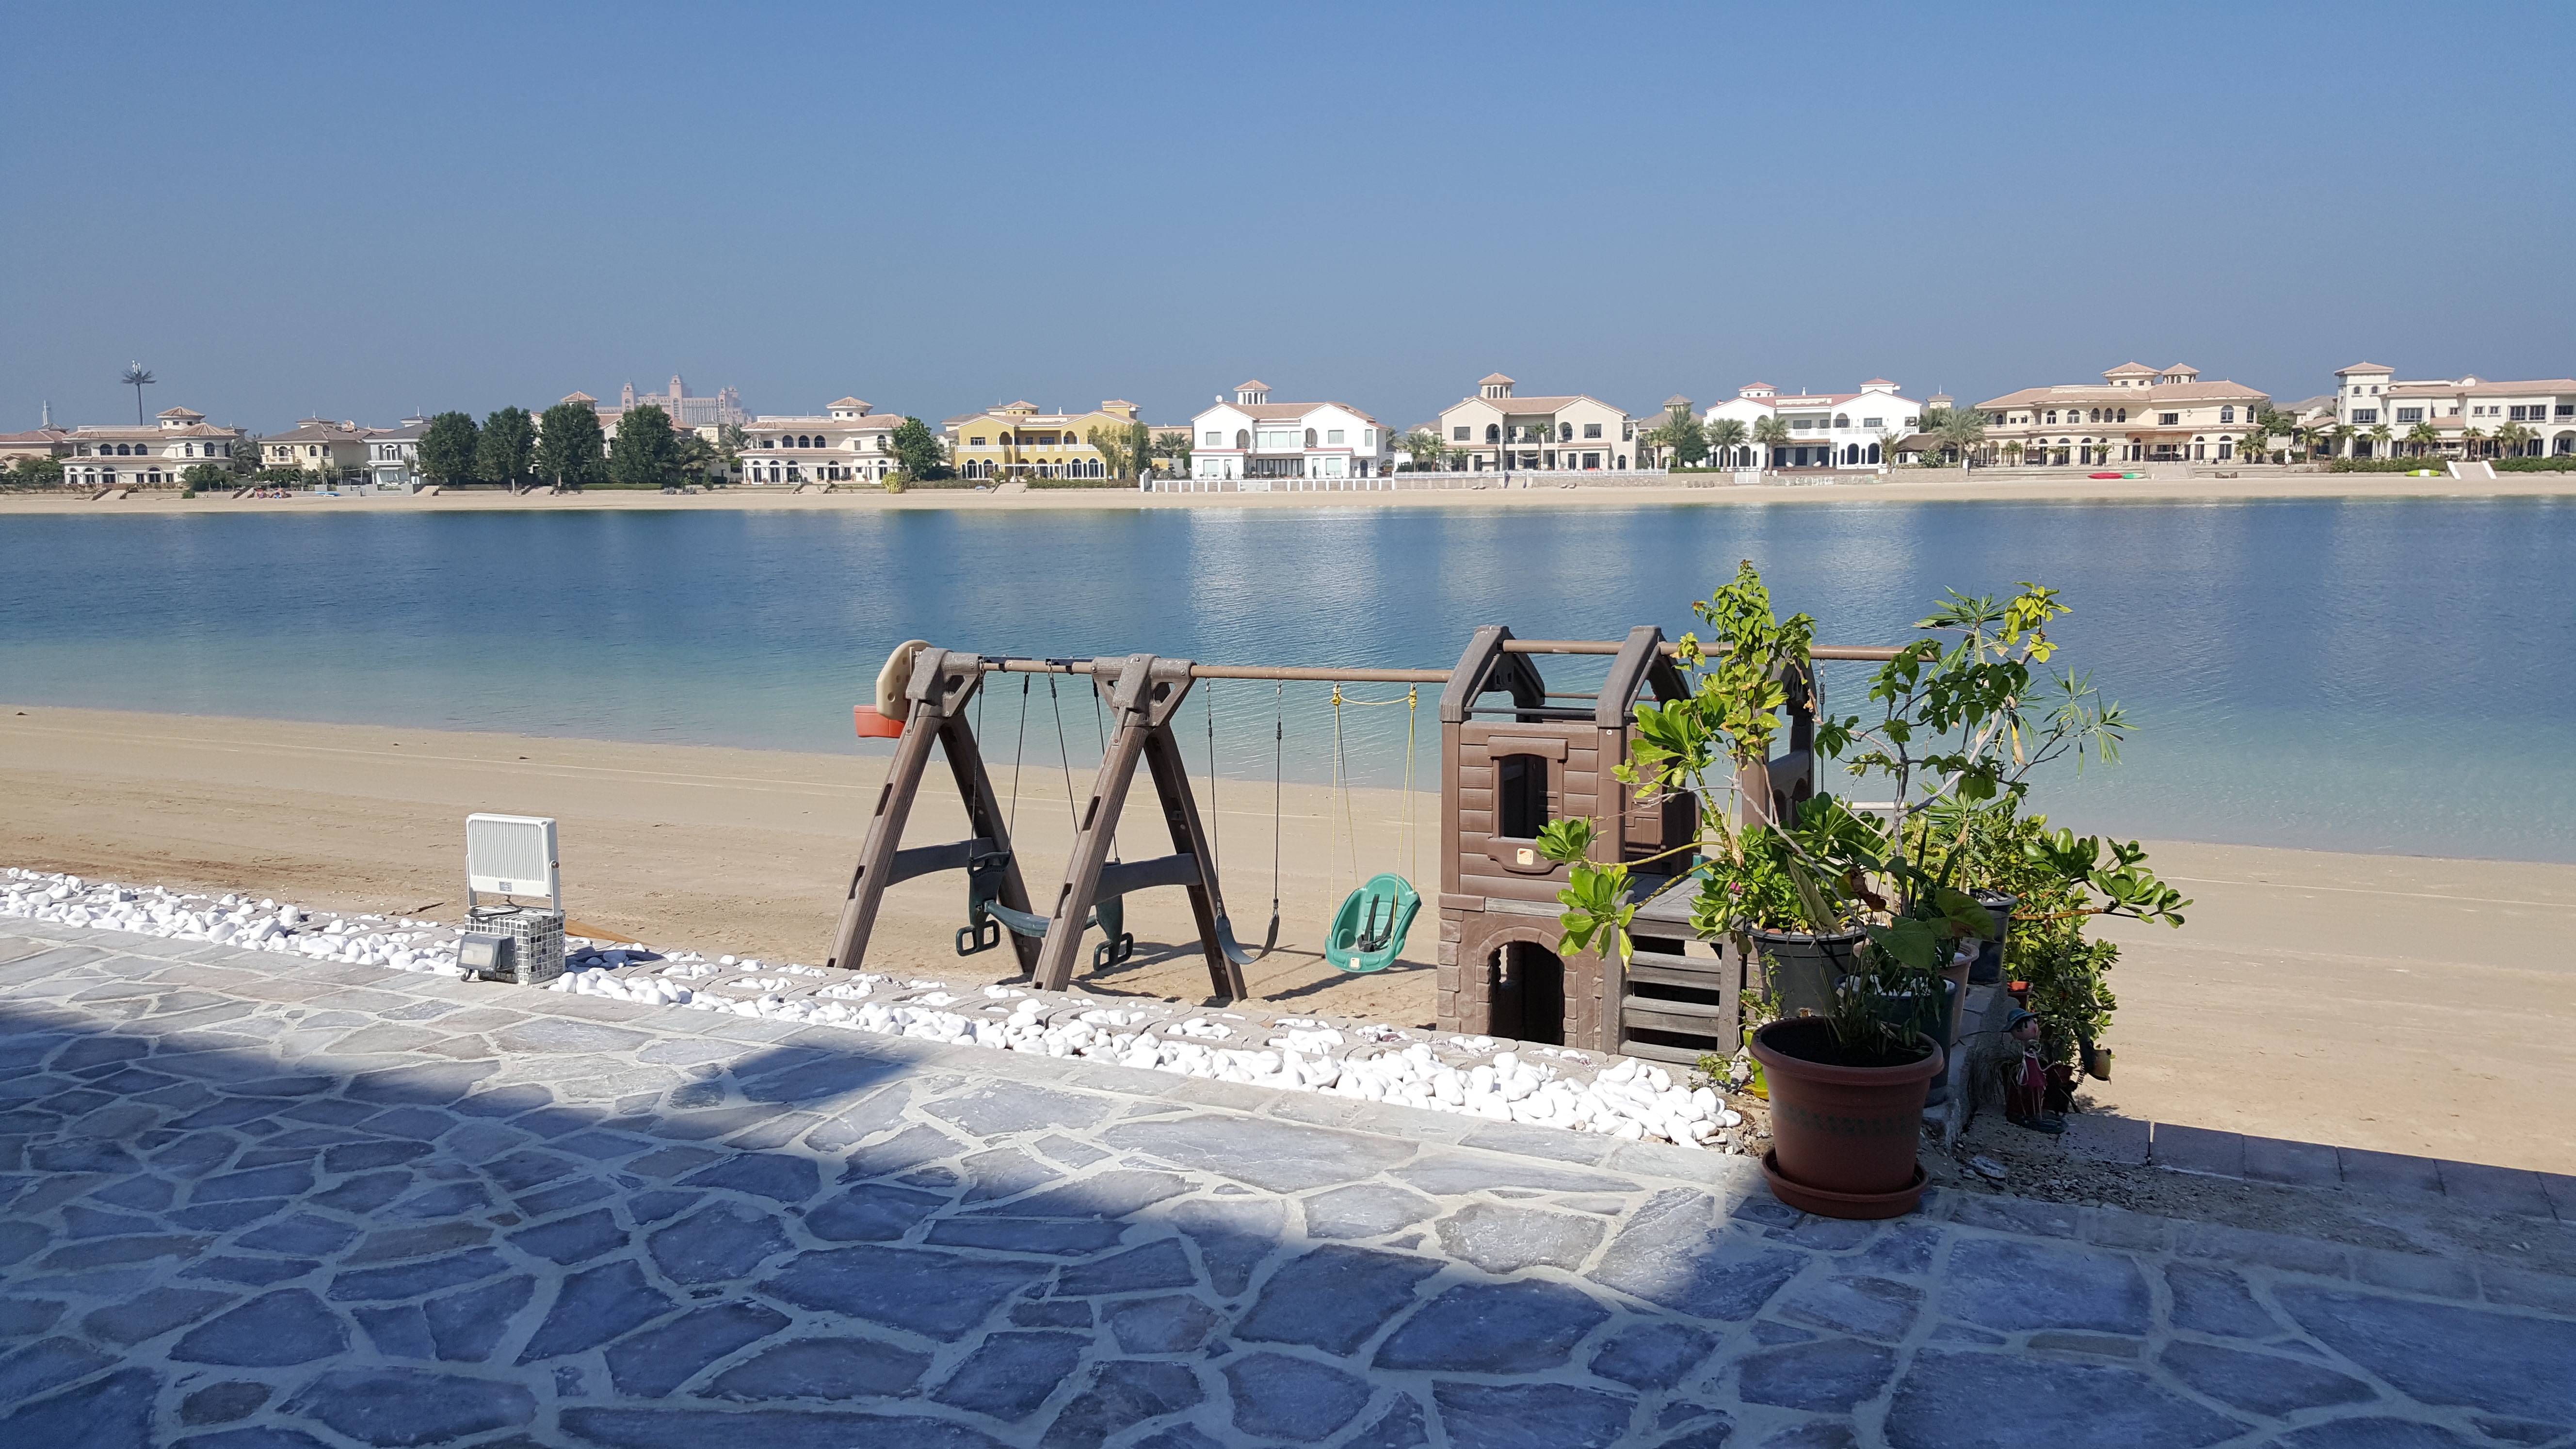
beach, sea, coast, water, ocean, dock, shore, lake, walkway, vacation, swimming pool, bay, tourism, body of water, resort, estate